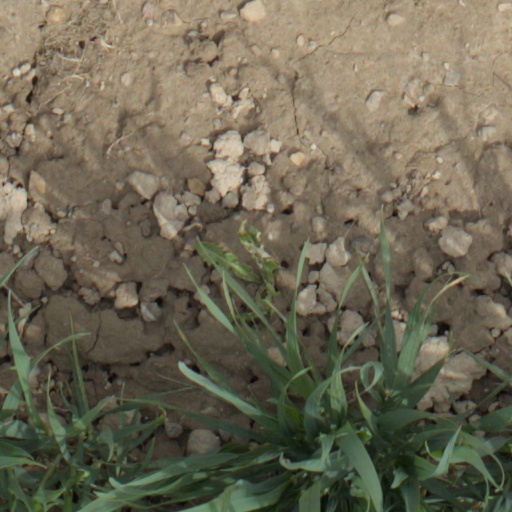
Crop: wheat